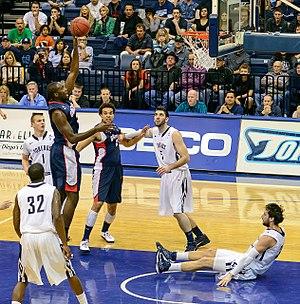
Sam Dower, né le 6 novembre 1990 à Brooklyn Park, Minnesota, est un joueur américain de basket-ball. Il évolue au poste d'ailier fort.